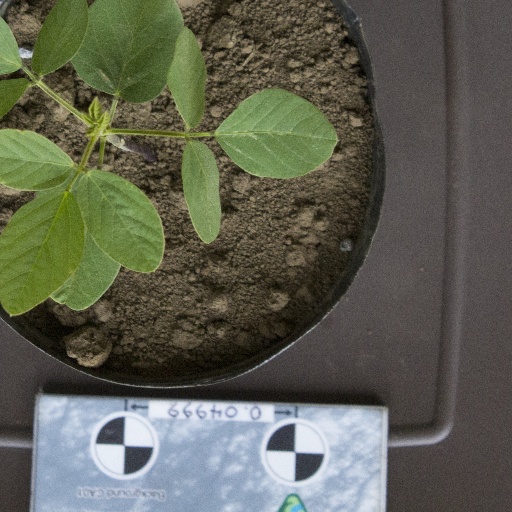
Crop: soybean